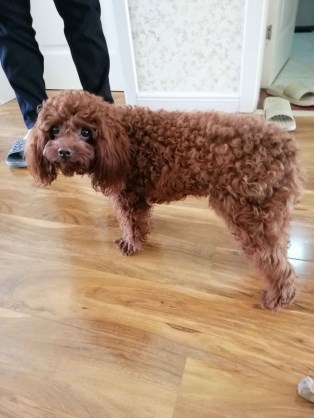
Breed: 7449-n000128-teddy